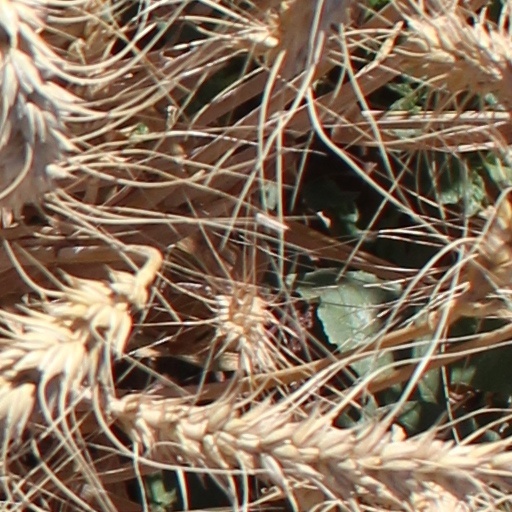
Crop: wheat